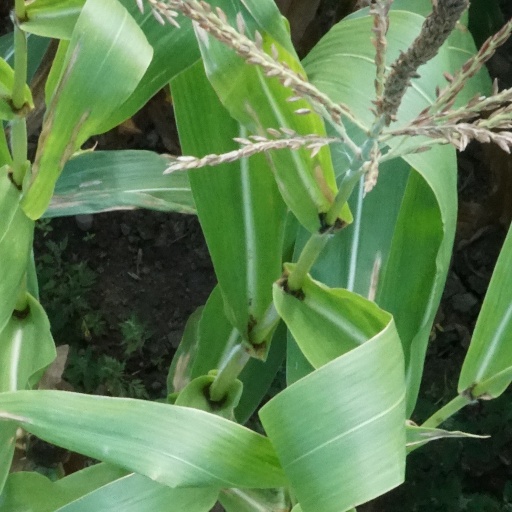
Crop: maize; corn